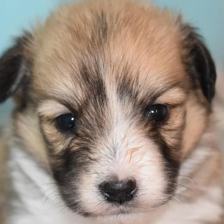
Label: animals